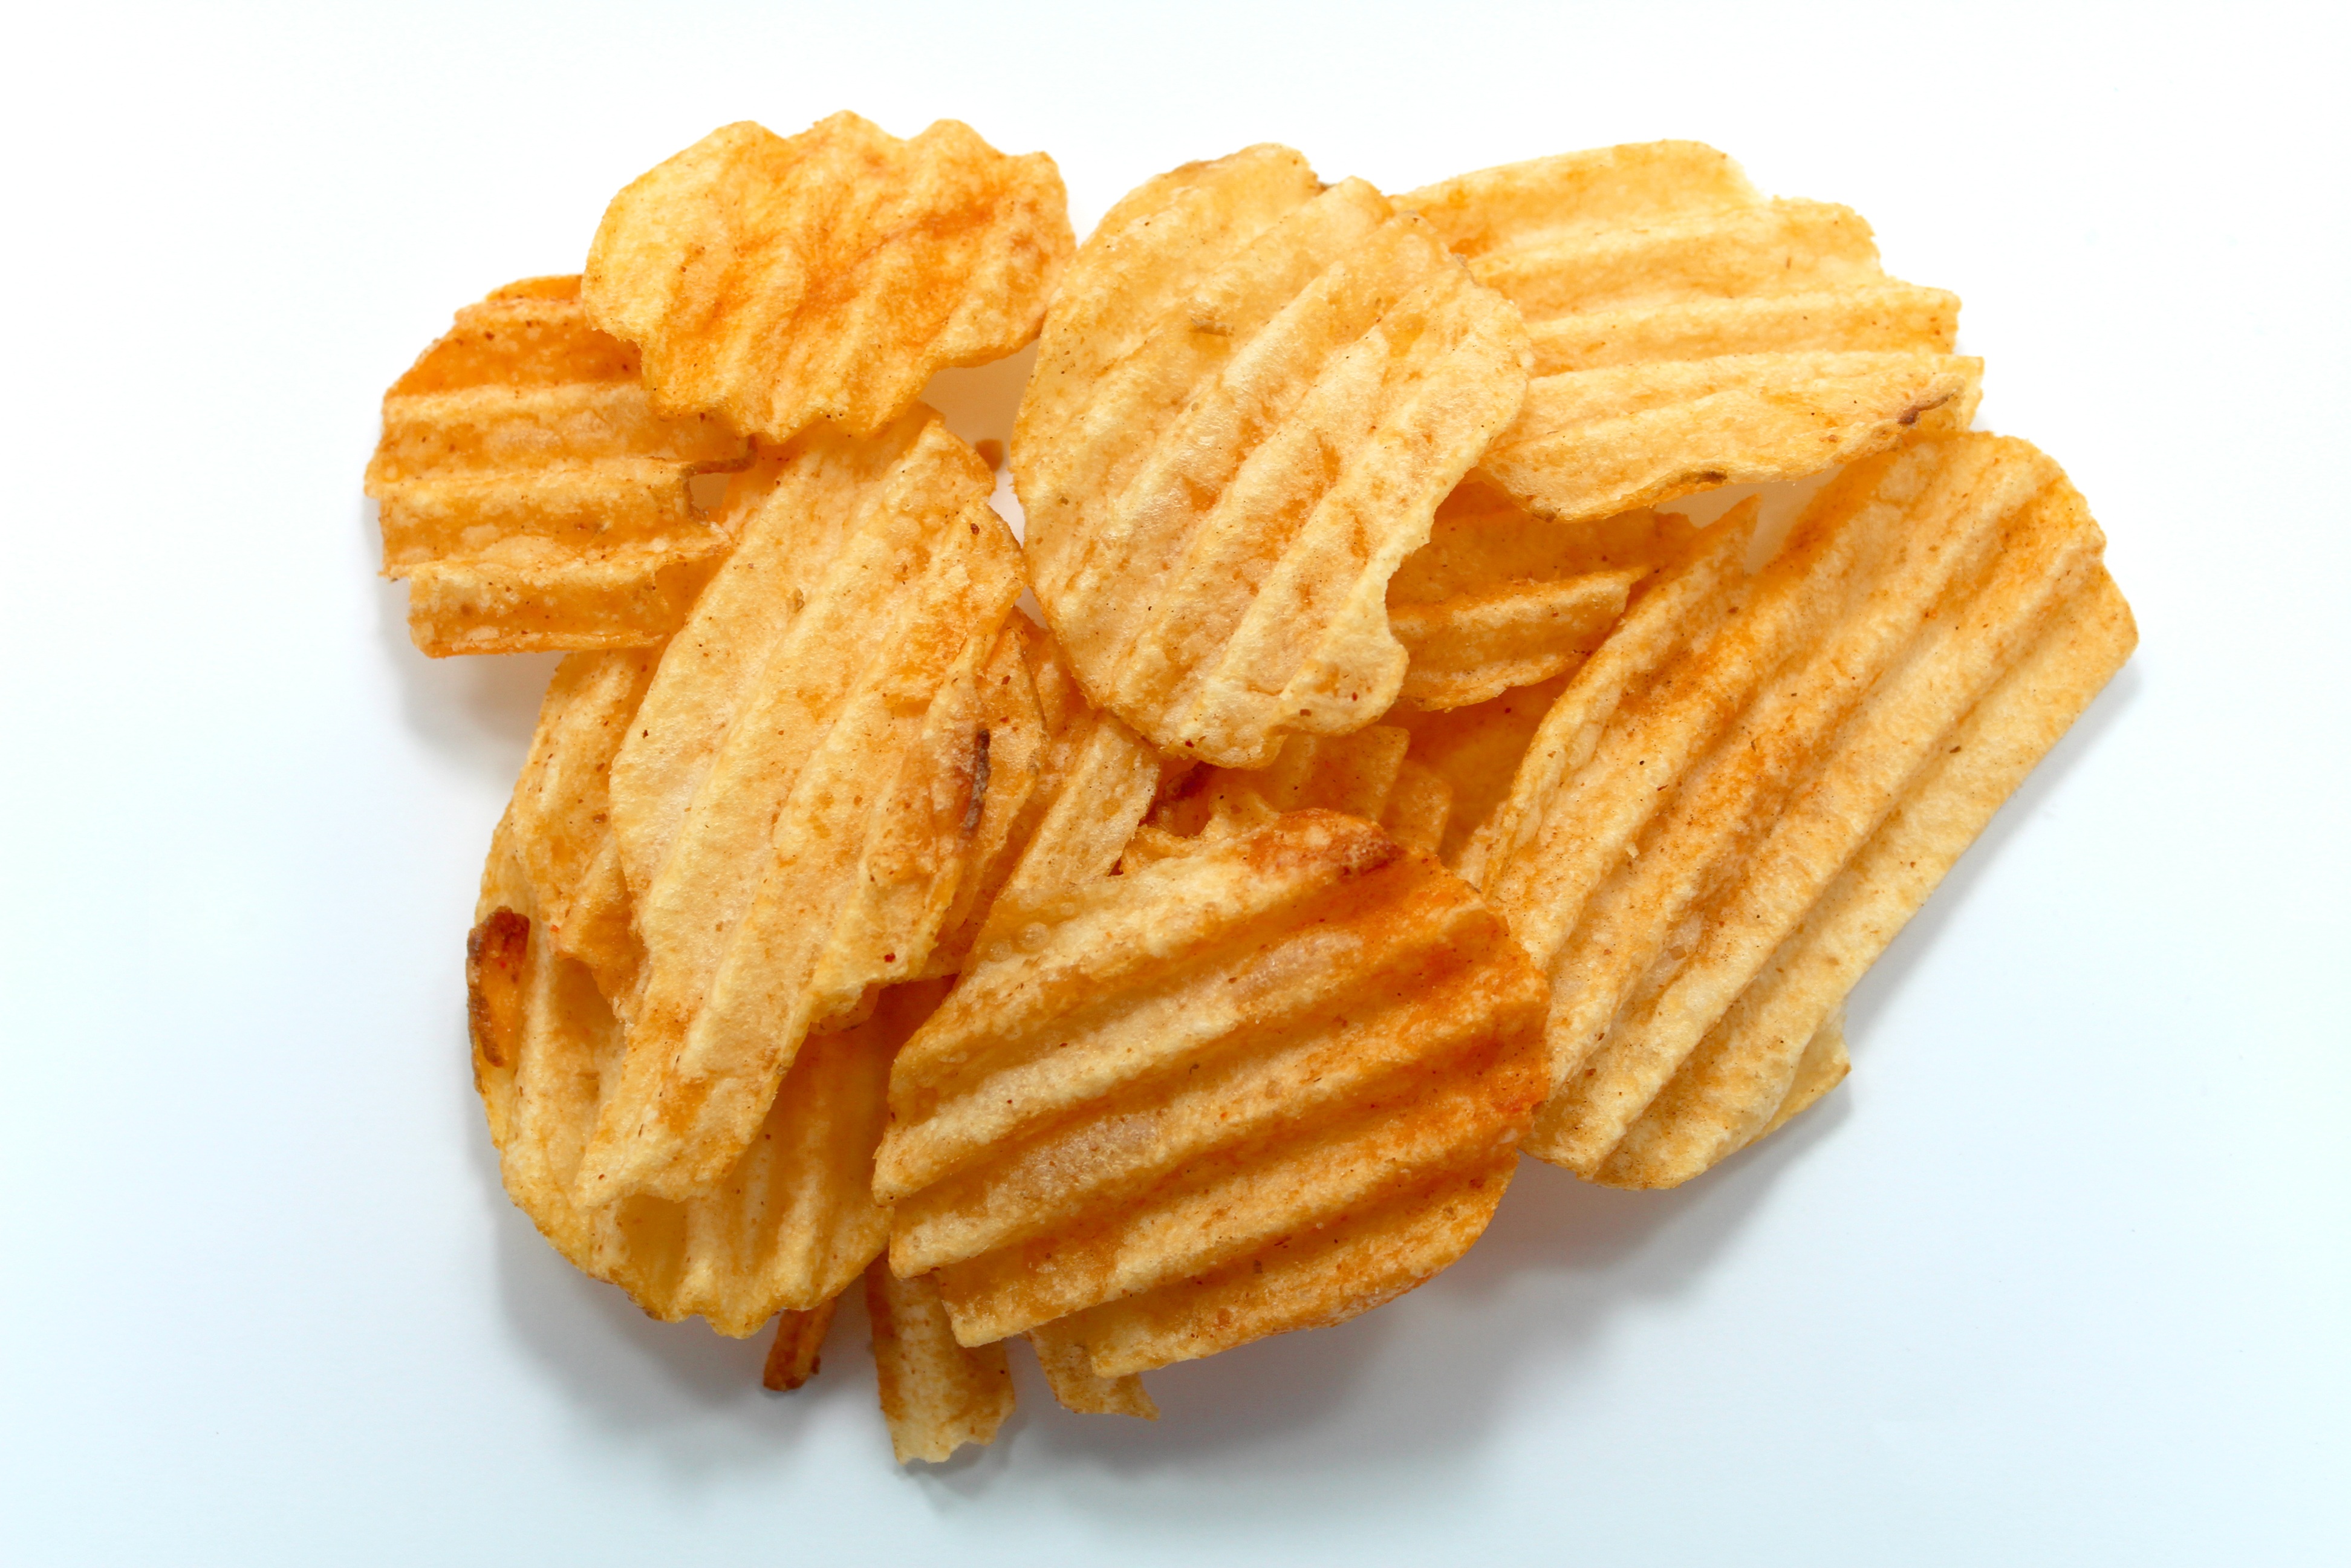
white, glass, isolated, pile, bowl, dish, meal, food, golden, spice, produce, salt, junk, yellow, closeup, breakfast, snack, close, dessert, eat, cuisine, delicious, life, fried, full, fat, gold, nutrition, spicy, nourishment, tasty, consume, cluster, delicate, vegetarian food, edible, crispy, content, heap, crunchy, taste, greasy, scatter, chip, french fries, unhealthy, foodstuff, junk food, fattening, calorie, side dish, salted, snacking, potatoe, consuming, snack food, potato chip, churro